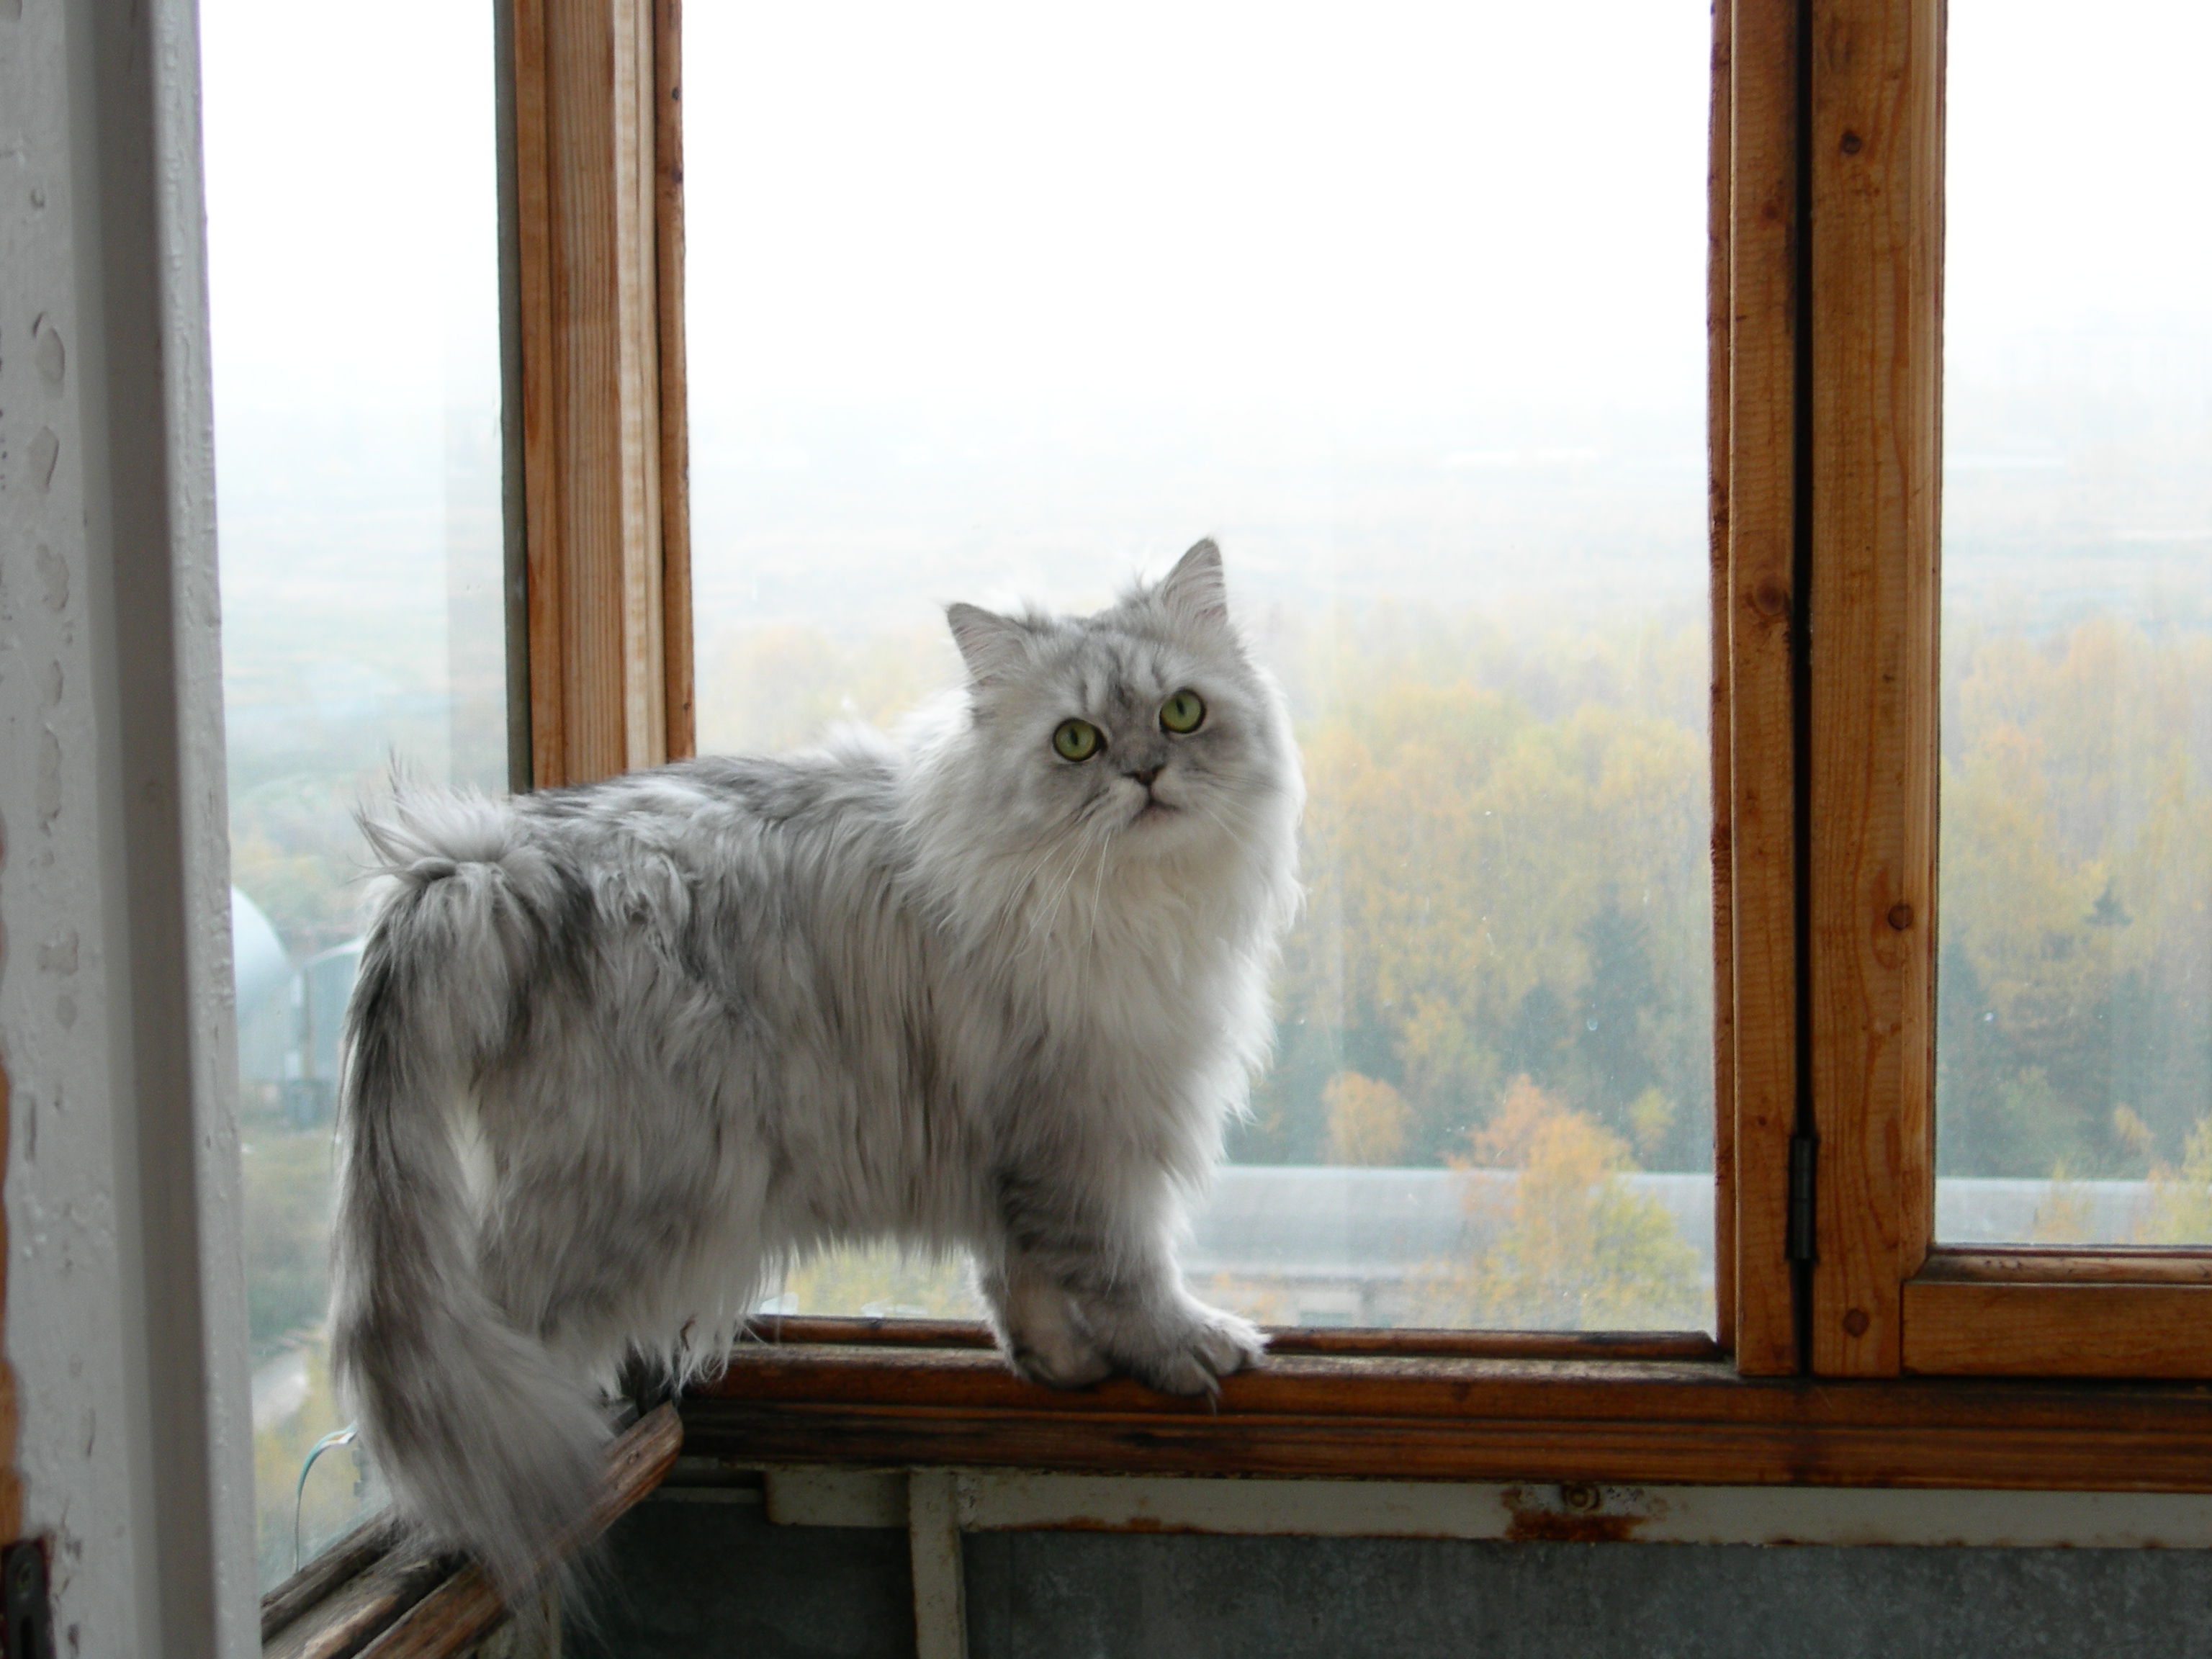
nature, animal, pet, cat, feline, mammal, nikon, pets, cats, whiskers, silver, animals, vertebrate, chat, chats, coolpix, marcello, persian, norwegian forest cat, small to medium sized cats, cat like mammal, domestic long haired cat